Social technology

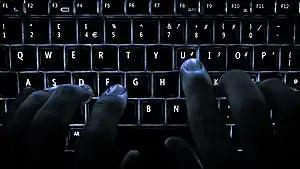
Using digital resources to influence social processes

A social networking service is a platform to build social networks or social relations among people who, for example, share interests, activities, backgrounds, or real-life connections.